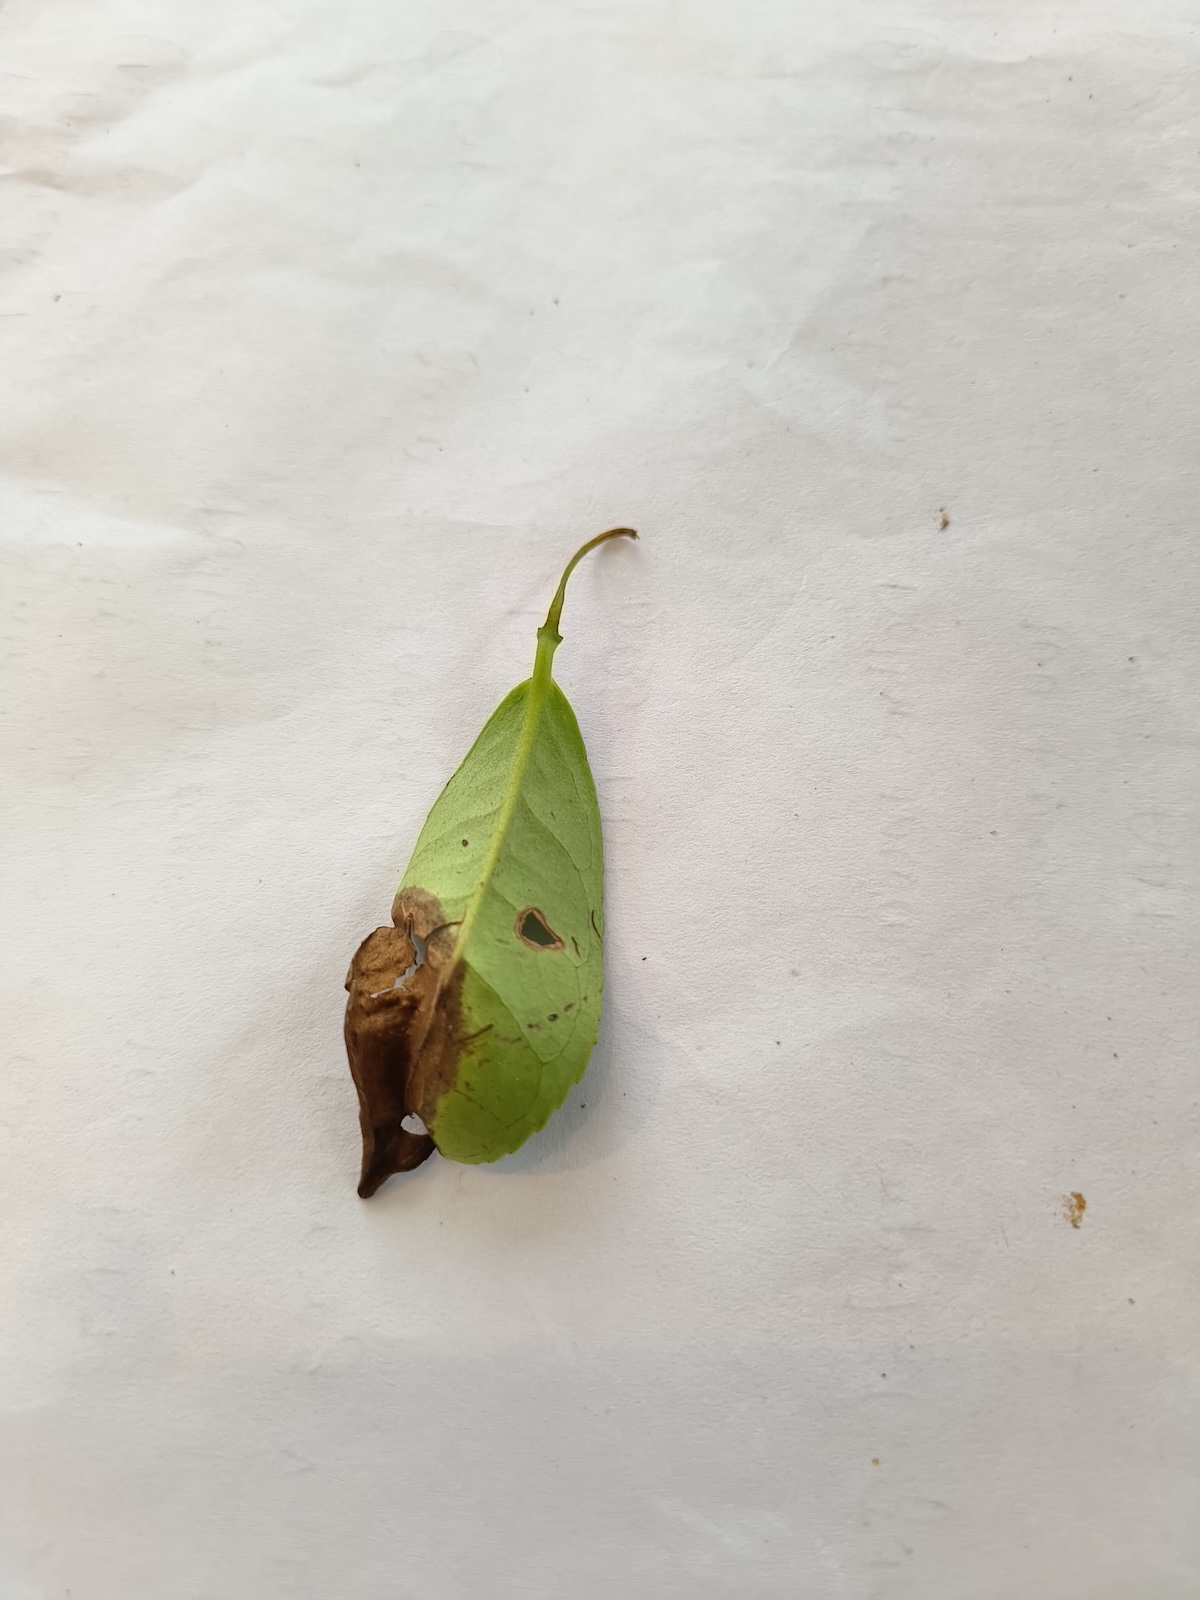
Label: Gray Blight